Mulholland Drive (film)

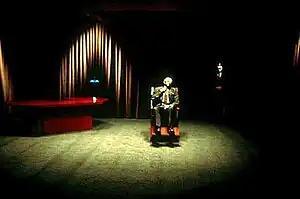
Dwarf actor Michael J. Anderson, as Mr. Roque, was fitted with oversized prosthetic limbs to give him the appearance of an abnormally small head.

The filmmaking style of David Lynch has been written about extensively using descriptions like "ultraweird", "dark" and "oddball". Todd McGowan writes, "One cannot watch a Lynch film the way one watches a standard Hollywood film noir nor in the way that one watches most radical films." Through Lynch's juxtaposition of cliché and surreal, nightmares and fantasies, nonlinear story lines, camera work, sound and lighting, he presents a film that challenges viewers to suspend belief of what they are experiencing. Many of the characters in "Mulholland Drive" are archetypes that can only be perceived as cliché: the new Hollywood hopeful, the "femme fatale", the maverick director and shady powerbrokers that Lynch never seems to explore fully. Lynch places these often hackneyed characters in dire situations, creating dream-like qualities. By using these characters in scenarios that have components and references to dreams, fantasies and nightmares, viewers are left to decide, between the extremes, what is reality. One film analyst, Jennifer Hudson, writes of him, "Like most surrealists, Lynch's language of the unexplained is the fluid language of dreams."